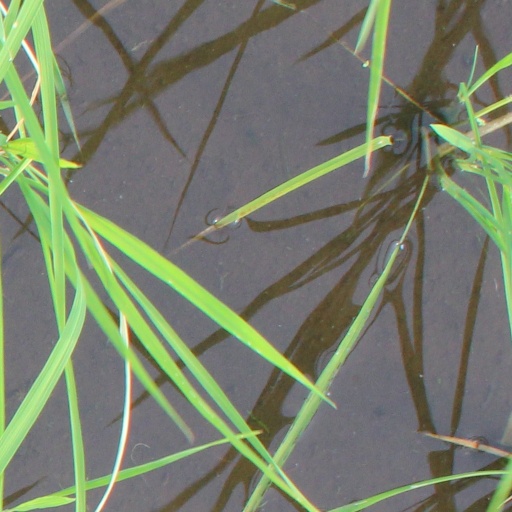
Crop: rice